Merie Earle

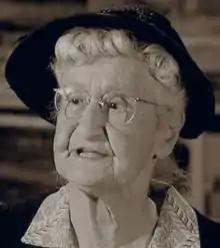
Merie Earle in The Waltons 1974

Merie Earle (born Goldie Merie Ireland; May 13, 1889 – November 4, 1984) was an American actress. She was best known for playing Maude Gormley on the television series "The Waltons" (1972–1979).